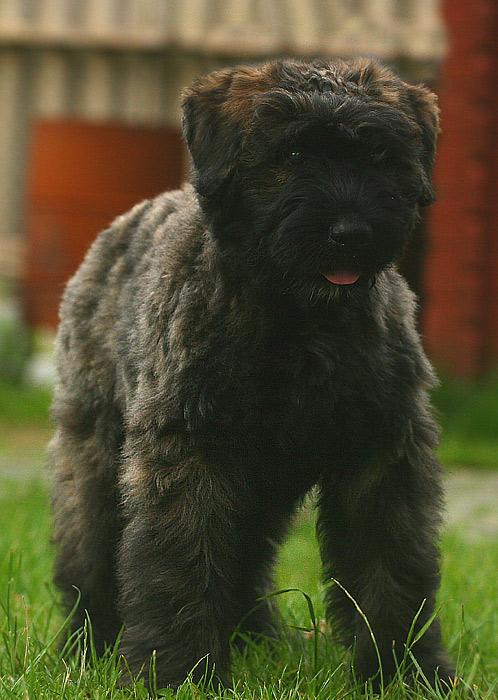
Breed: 233-n000072-Bouvier_des_Flandres